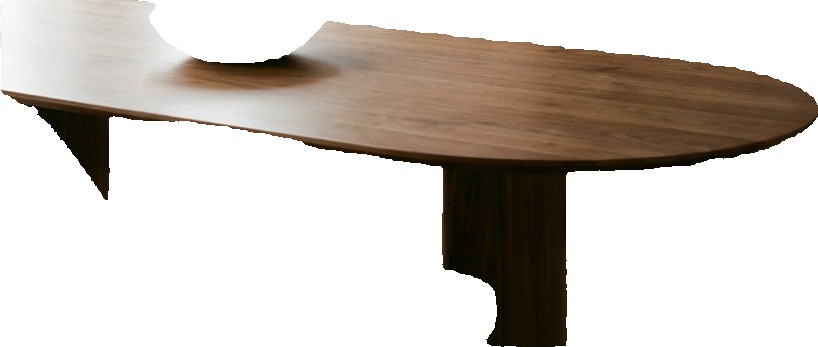
Surface category: table